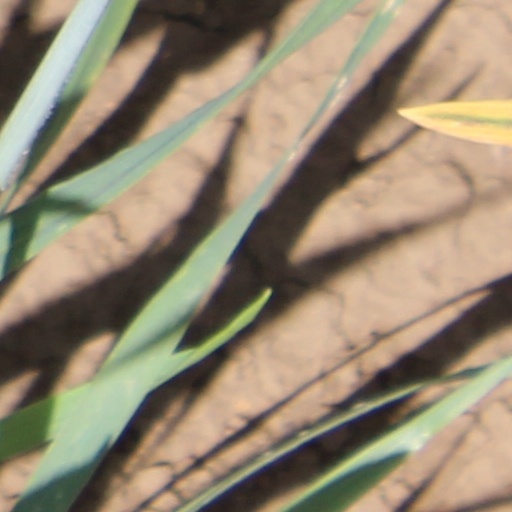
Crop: wheat